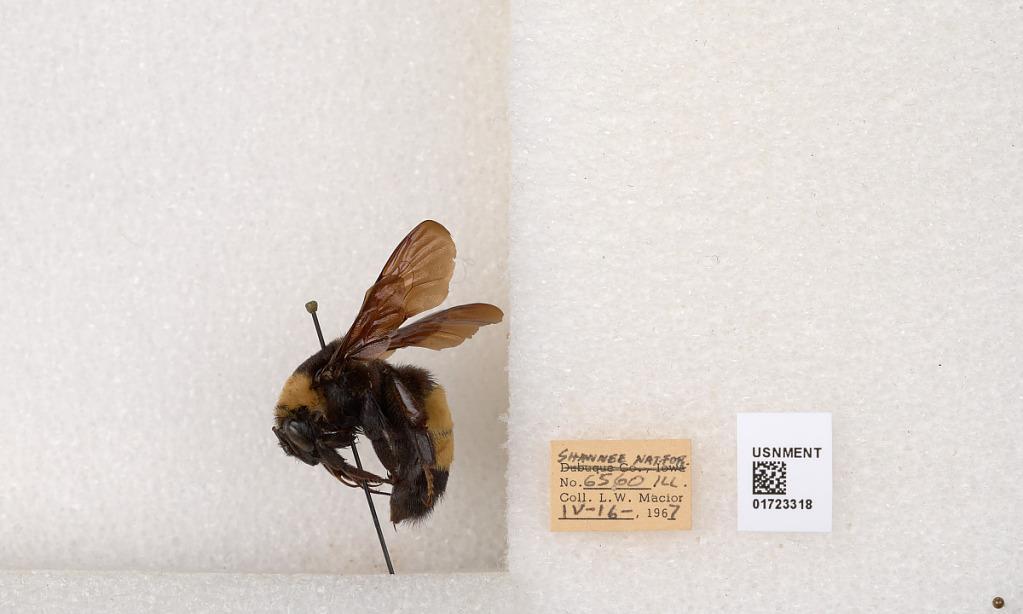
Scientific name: Bombus (Bombus) nevadensis auricormus
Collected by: L. Macior
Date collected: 1967-4-16
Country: United States
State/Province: Illinois
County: Johnson
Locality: Shawnee National Forest
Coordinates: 37.5114, -88.8011